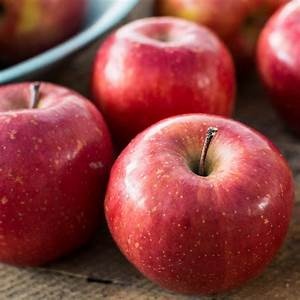
Label: apple